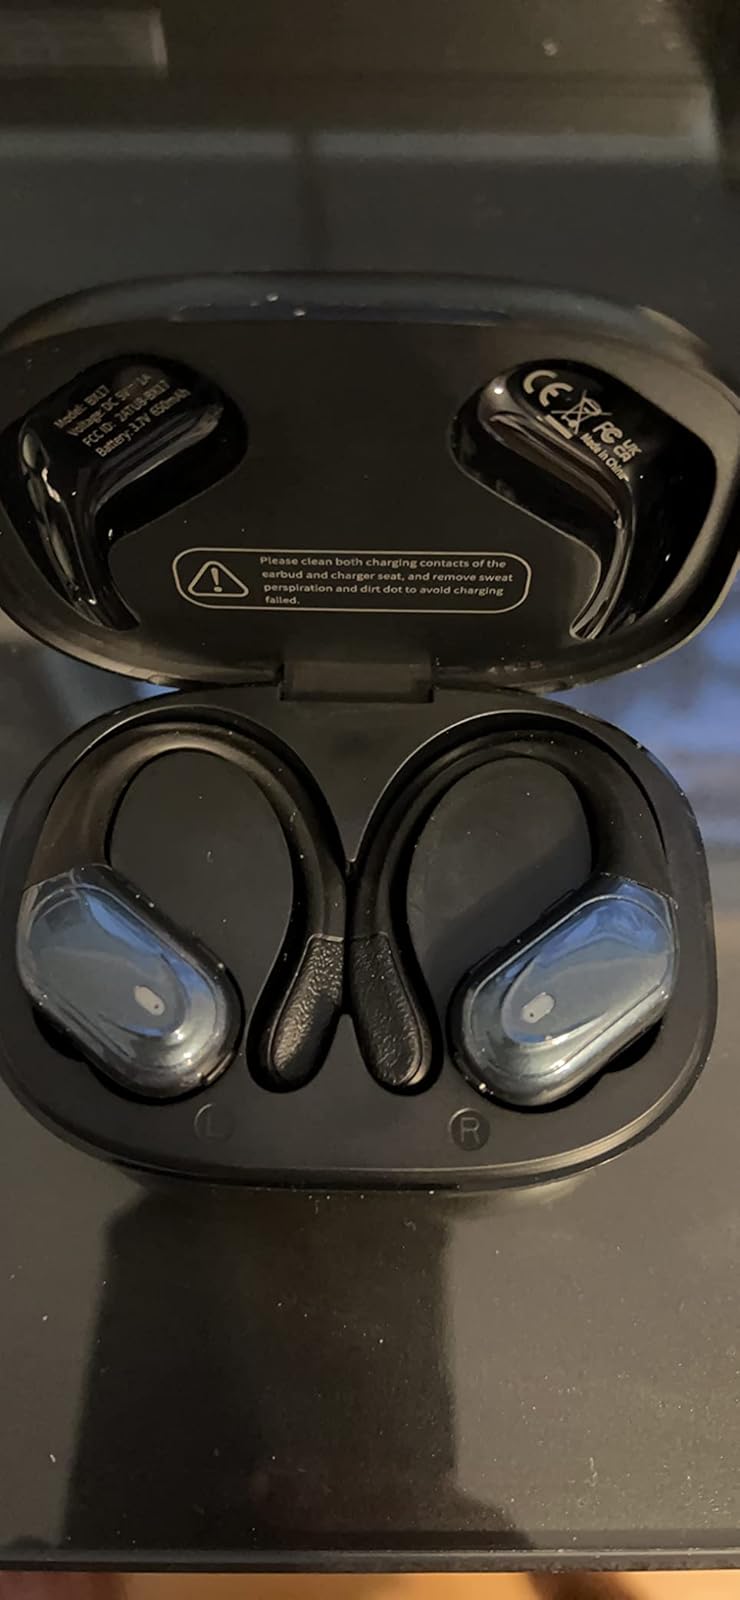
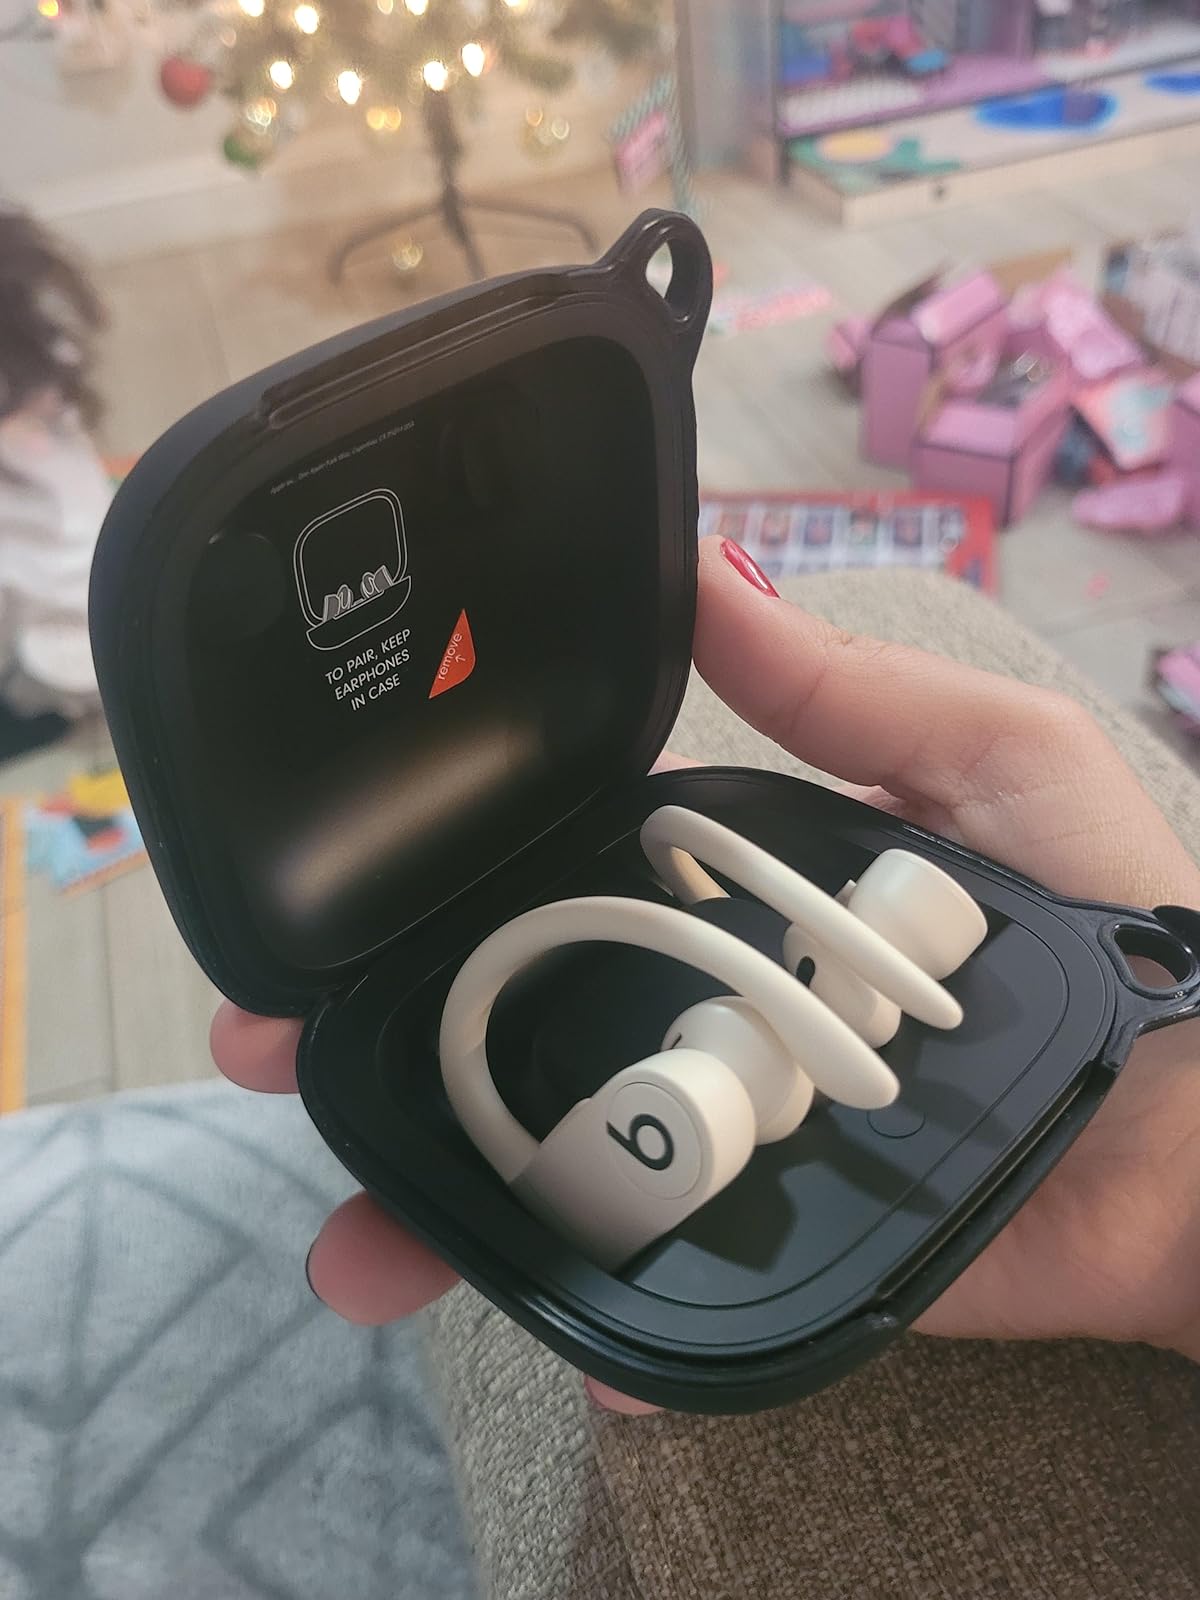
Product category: earbuds
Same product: no